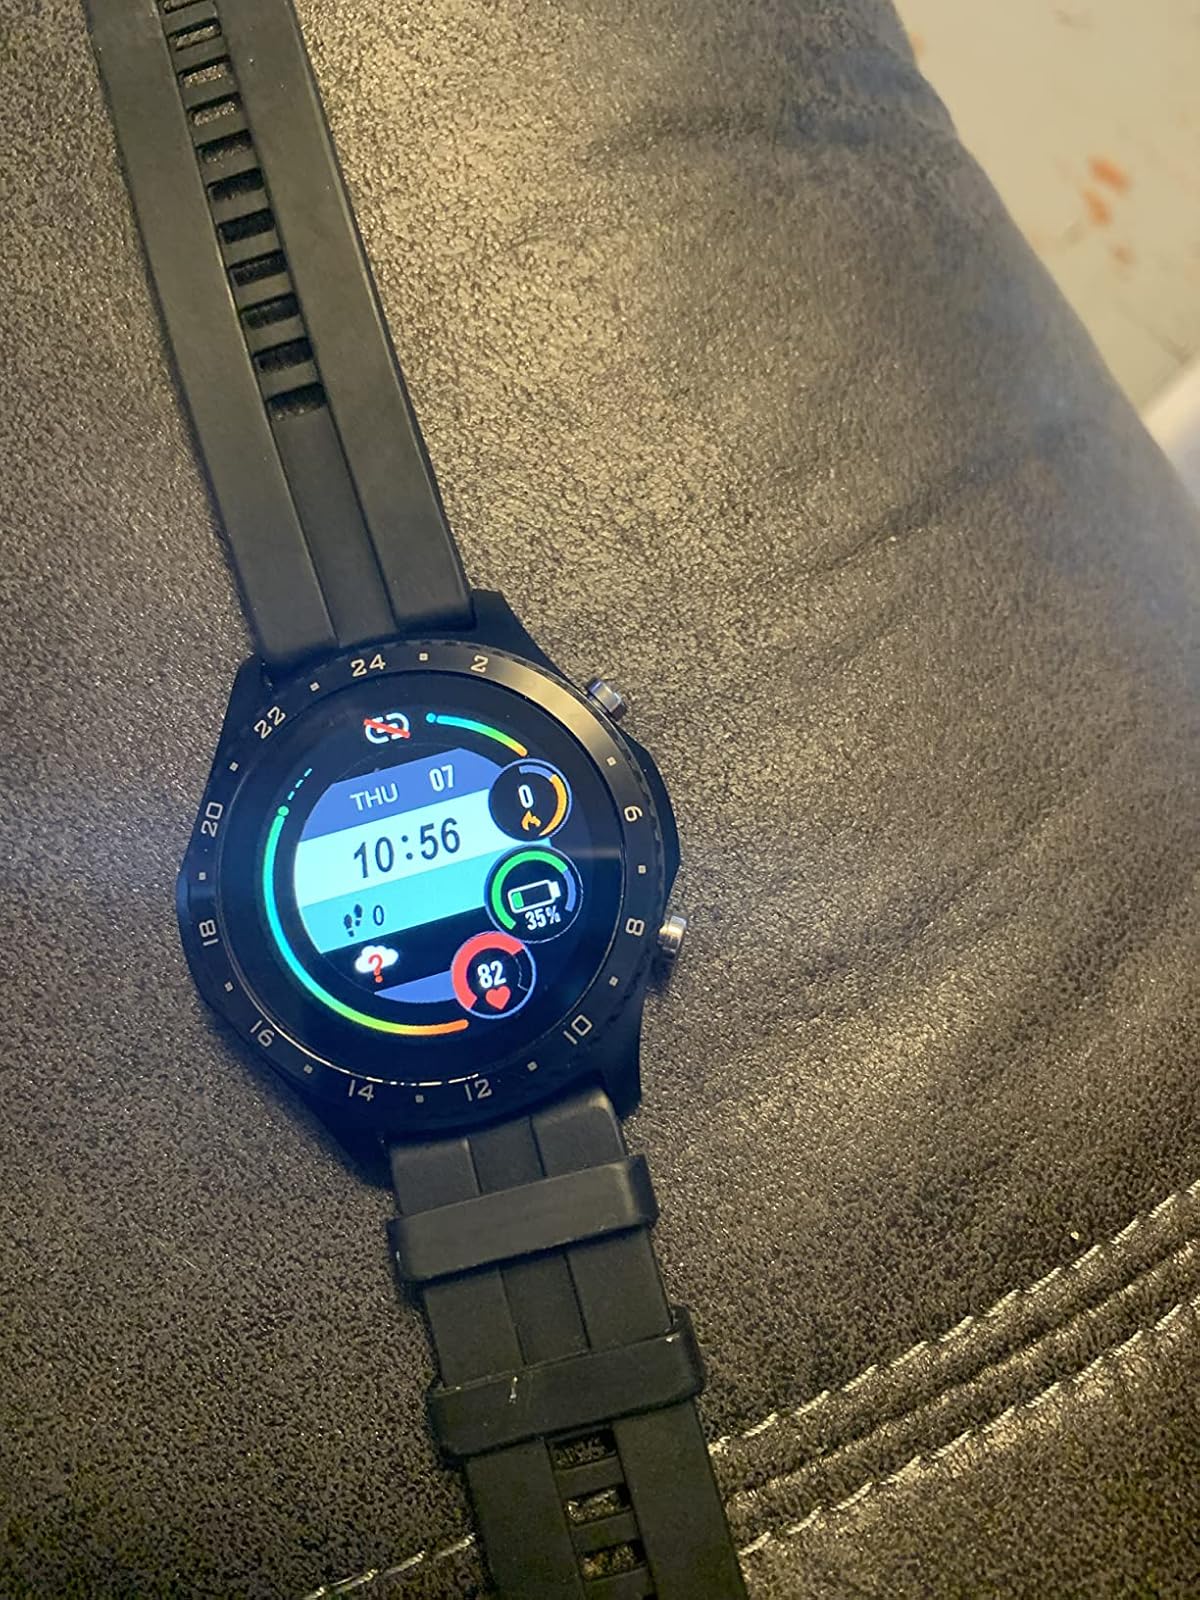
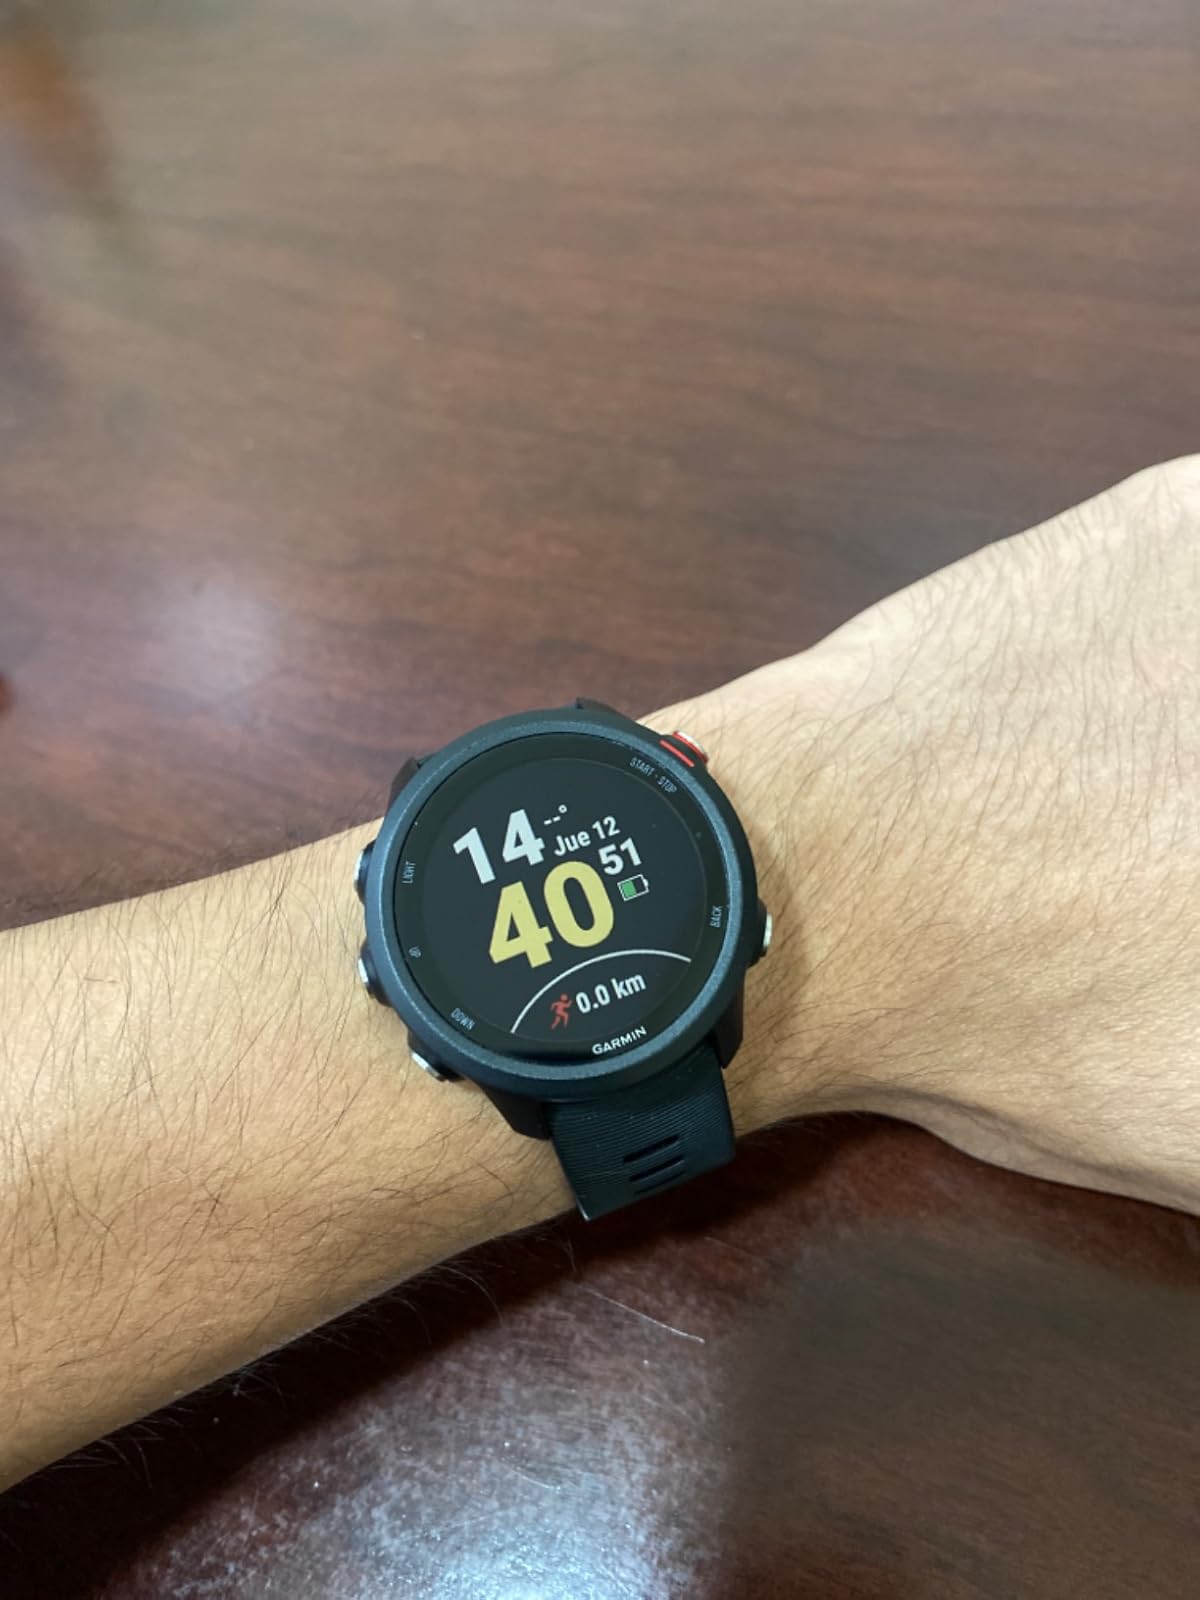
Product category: smartwatch
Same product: no